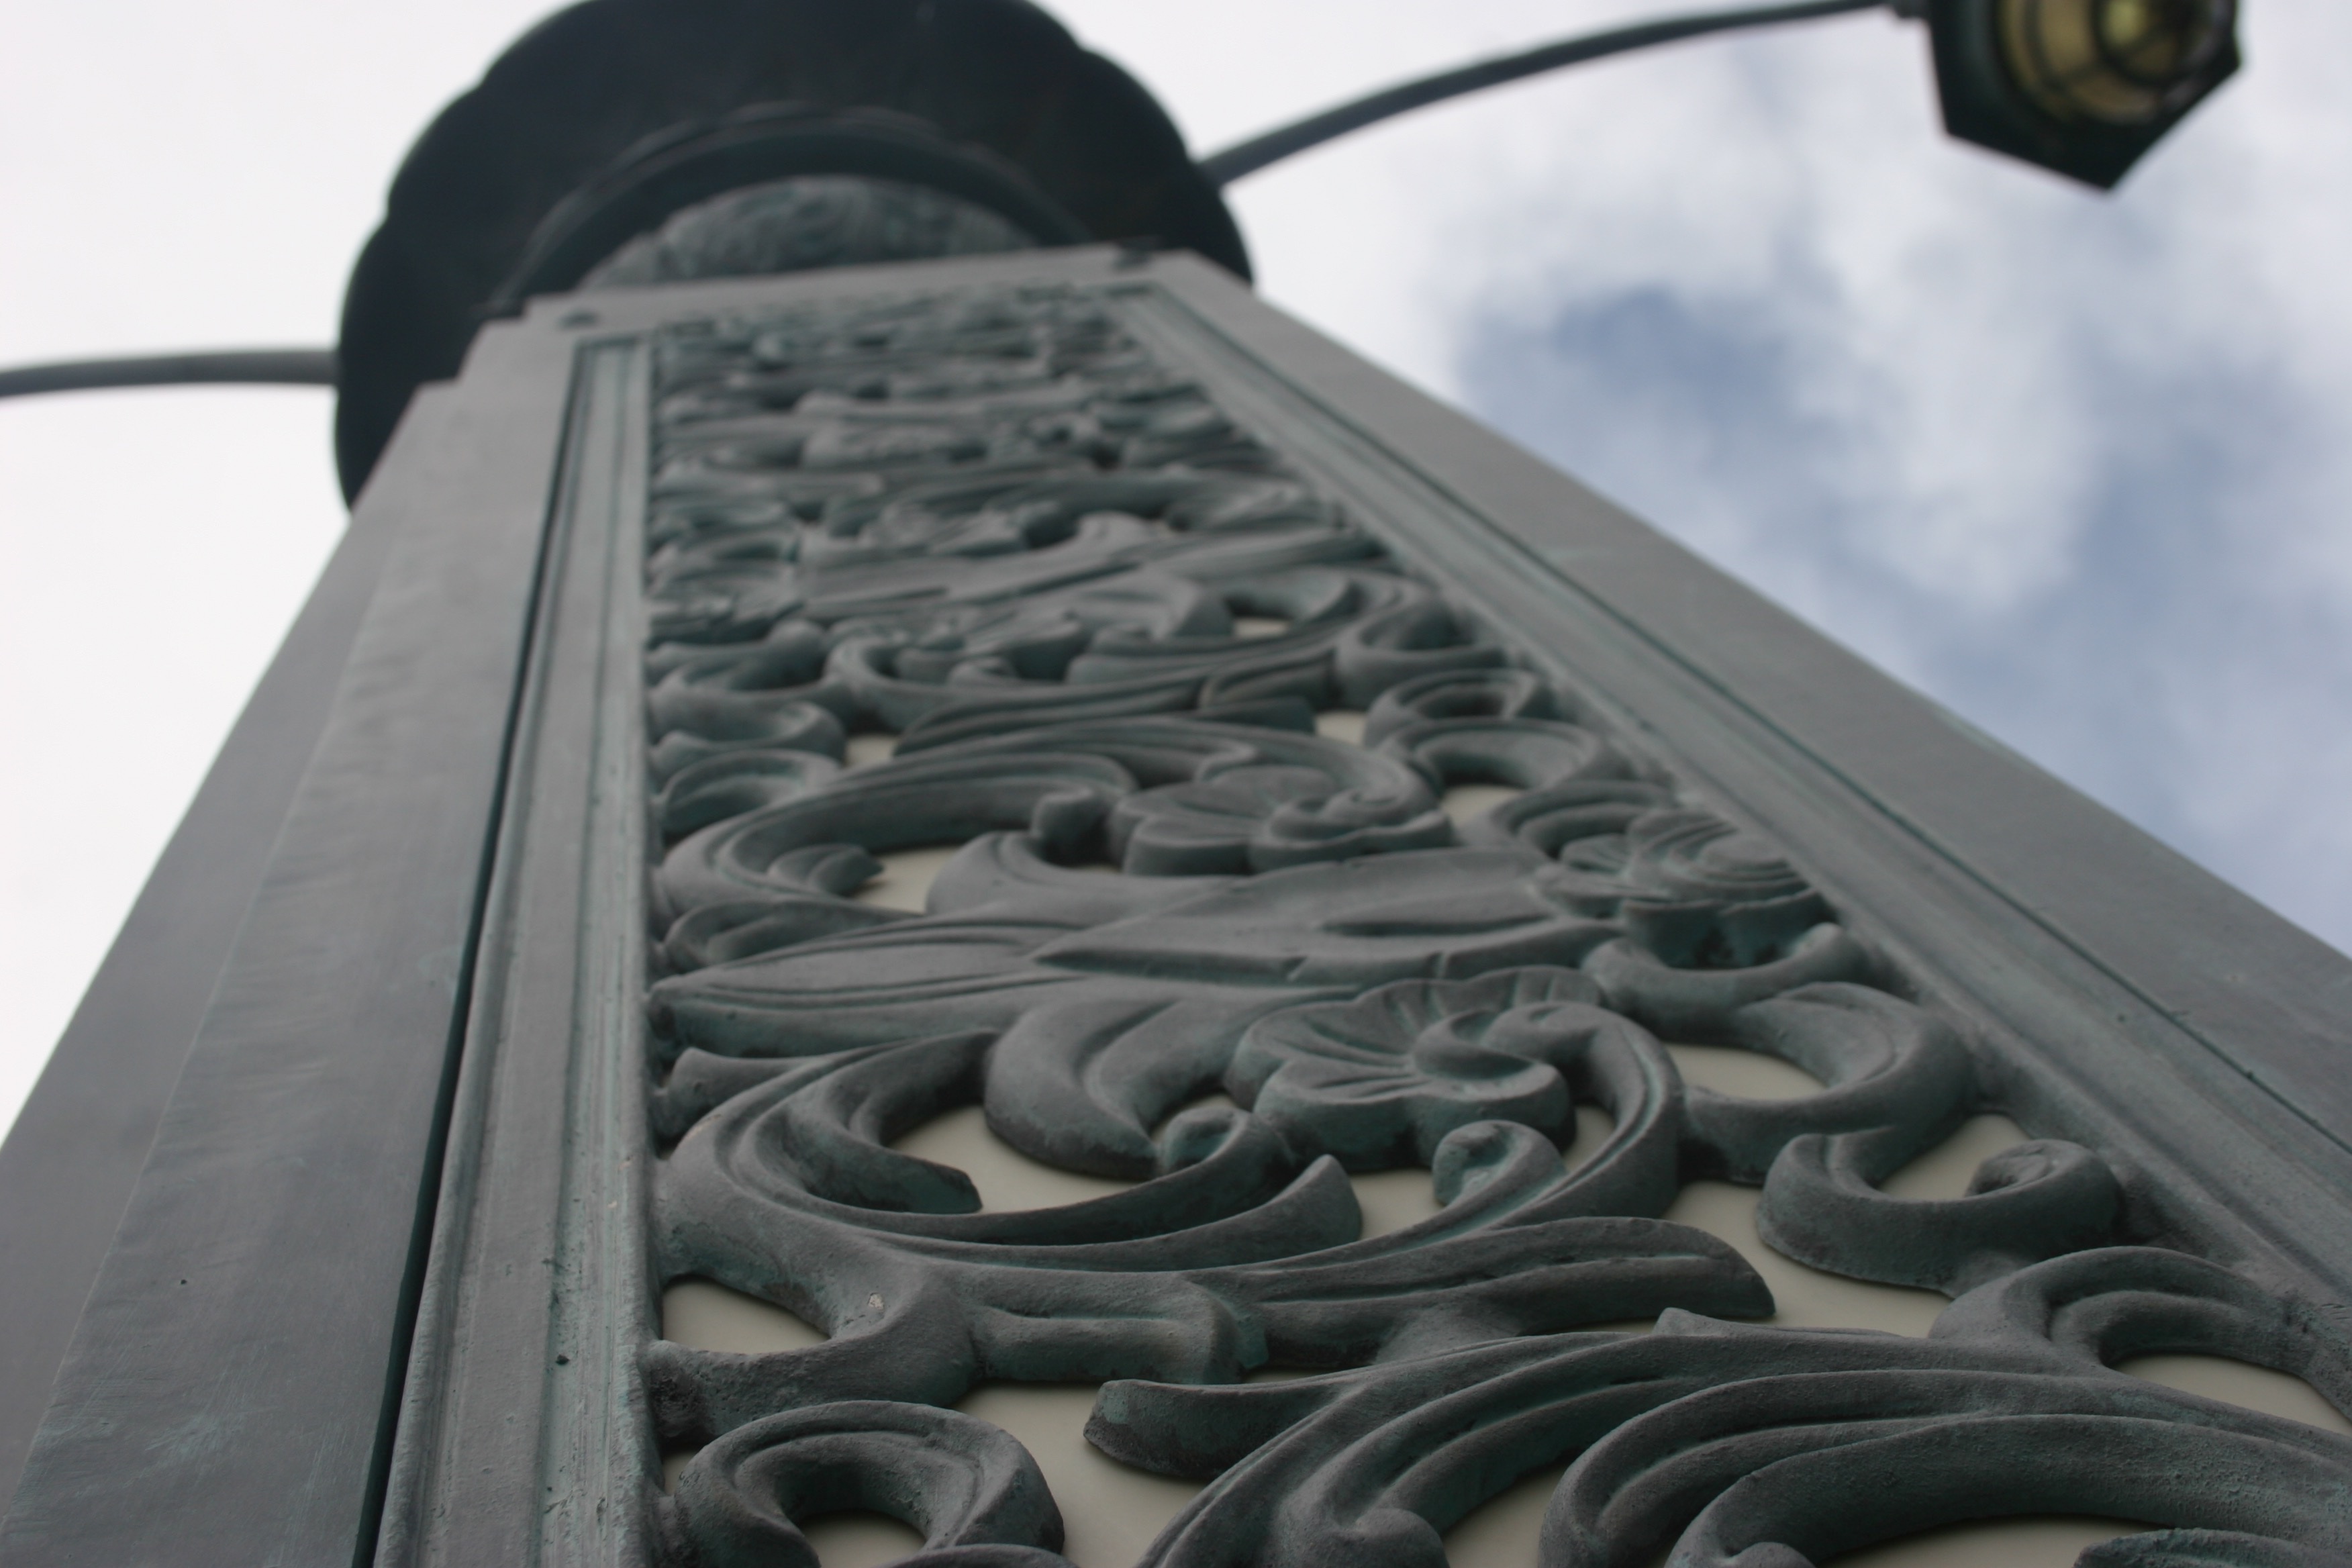
lighting, tire, iron, automotive tire